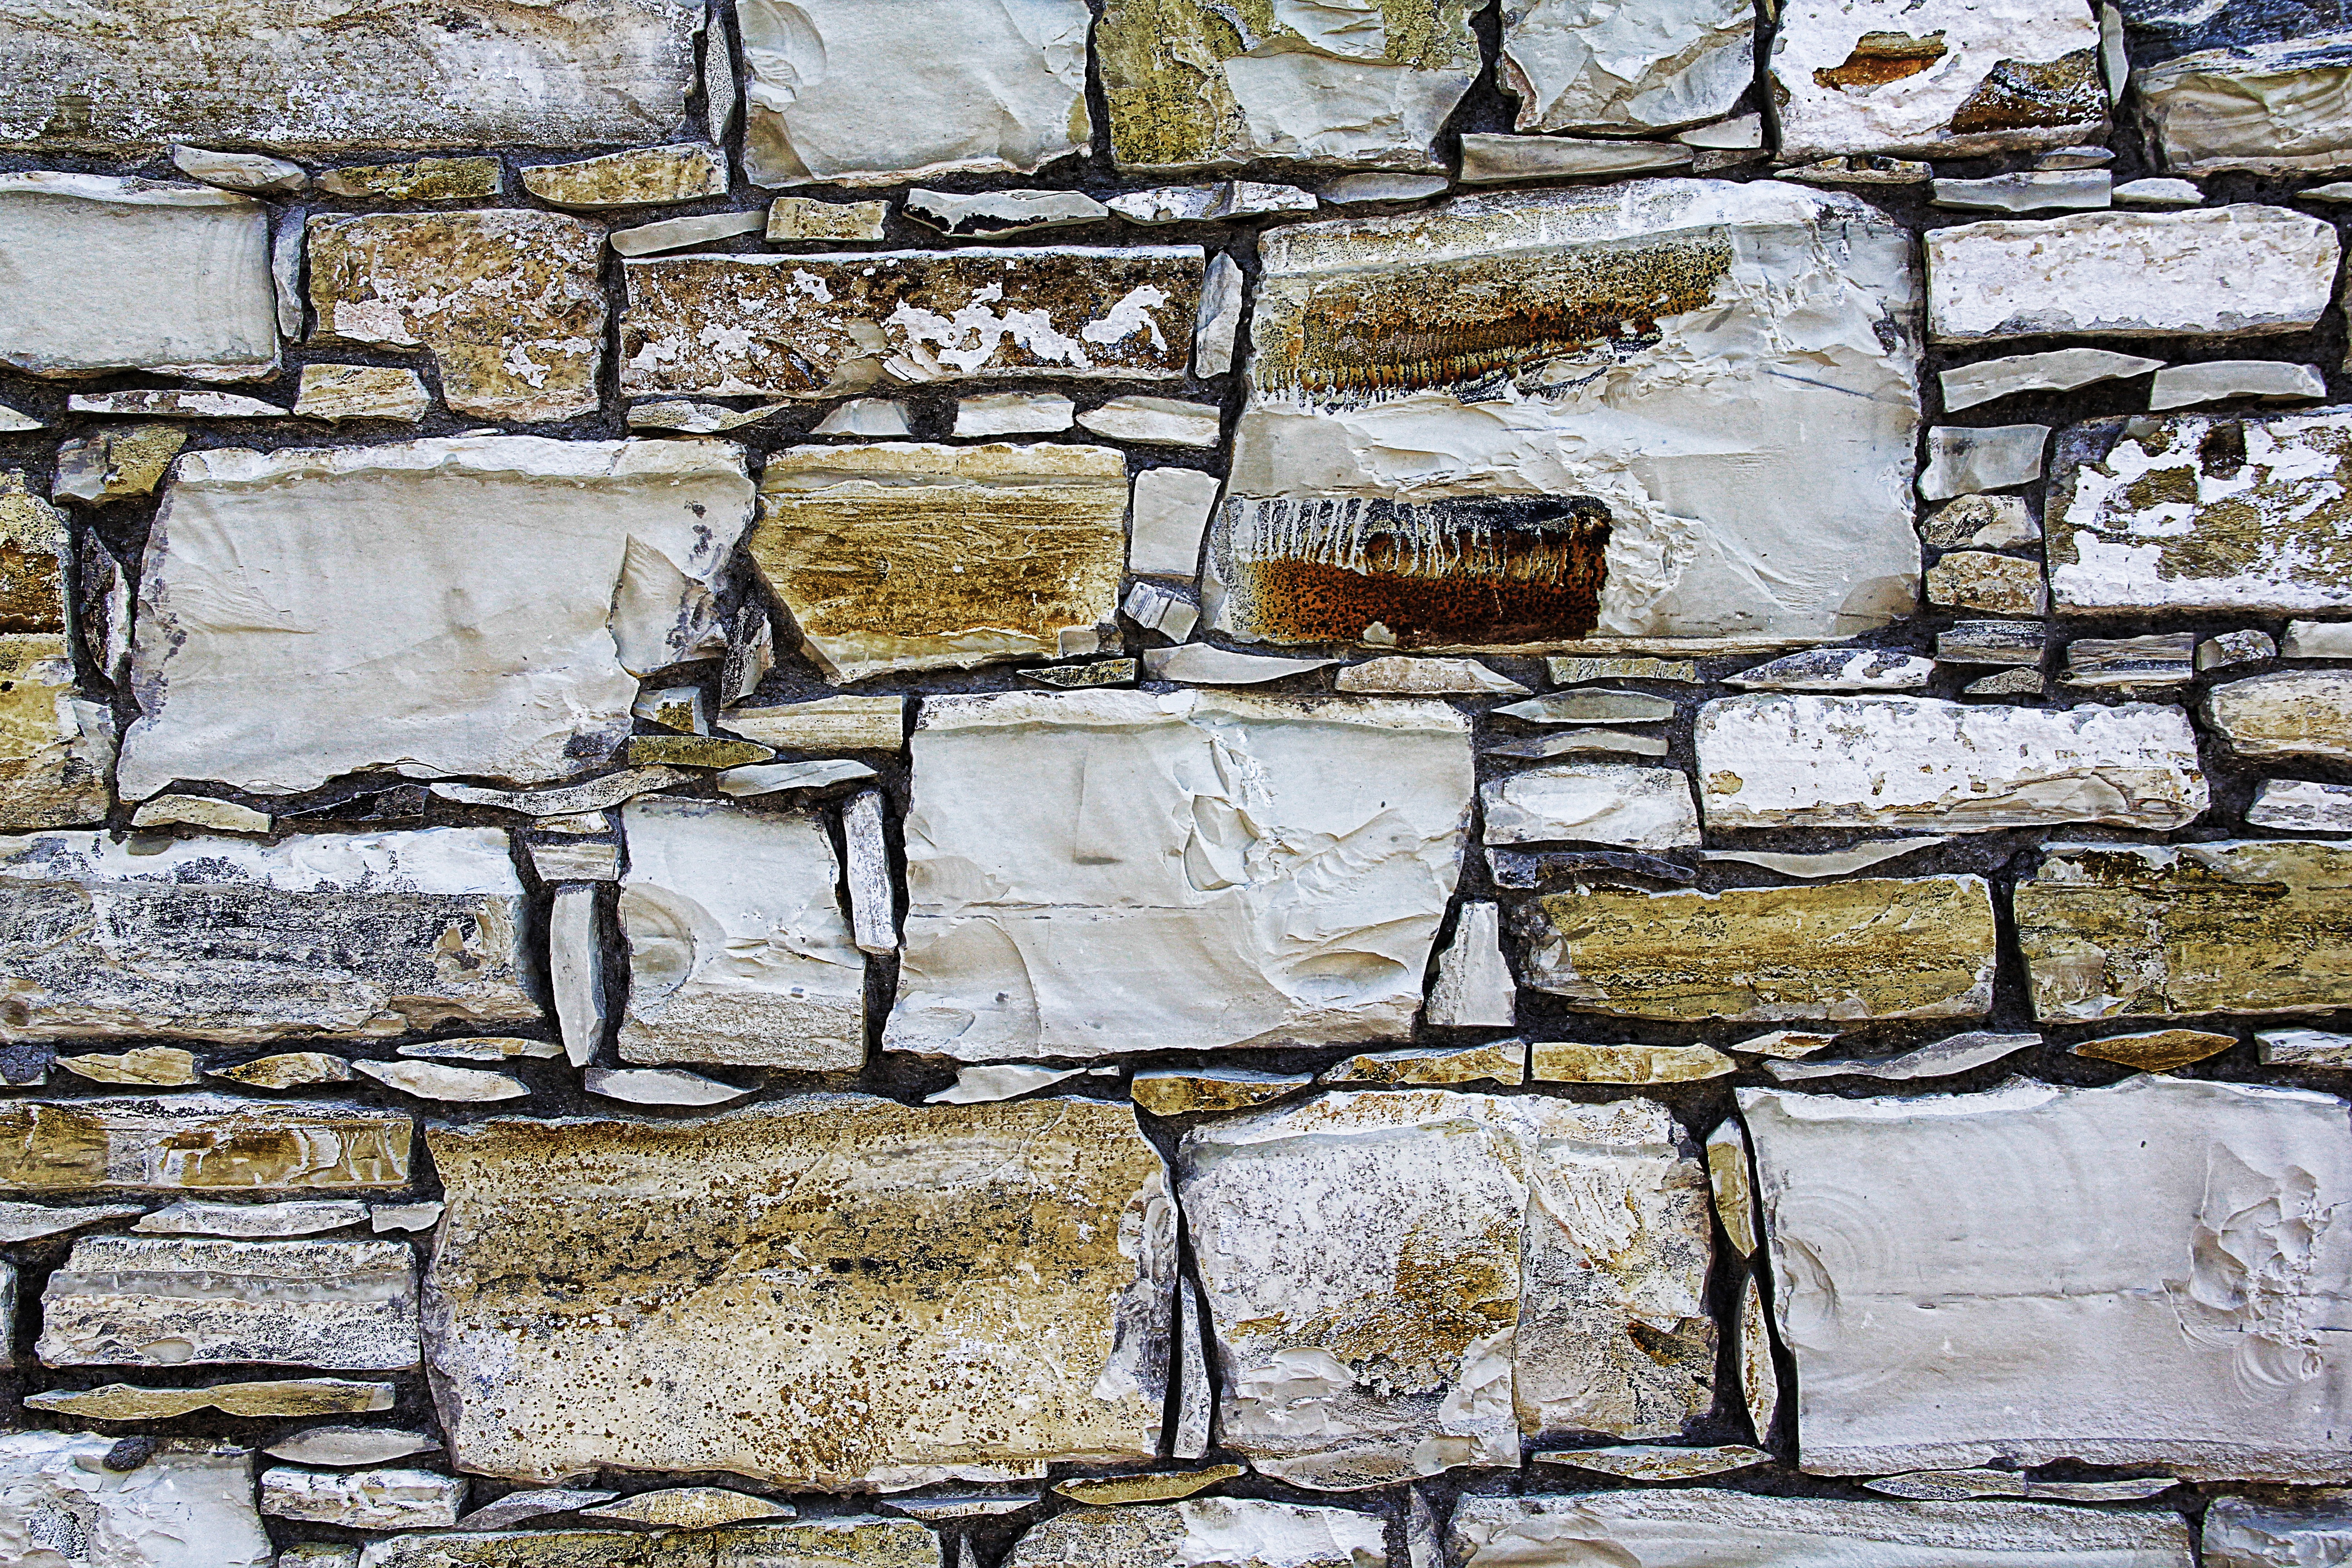
rock, structure, wood, texture, building, cobblestone, wall, stone, pattern, facade, stone wall, brick, material, grey, art, rubble, background, ruins, brickwork, bricked, flooring, road surface, ancient history